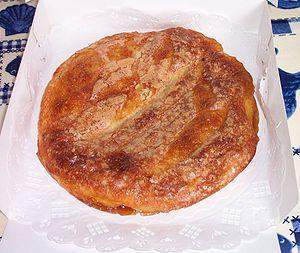
La Bretagne /bʁətaɲ/ est une entité géographique et culturelle, et une des nations dites celtiques. Elle occupe une péninsule, à l'extrémité ouest de la France, située entre la Manche au nord, la mer Celtique et la mer d'Iroise à l'ouest et le golfe de Gascogne au sud.
Le kouign-amann est une spécialité culinaire de Douarnenez en Bretagne. Il s'agit d'une pâtisserie-boulangère : en breton, kouign signifiant « gâteau » et amann, « beurre ». Elle aurait été inventée par hasard vers 1860 par un boulanger douarneniste : Yves-René Scordia.